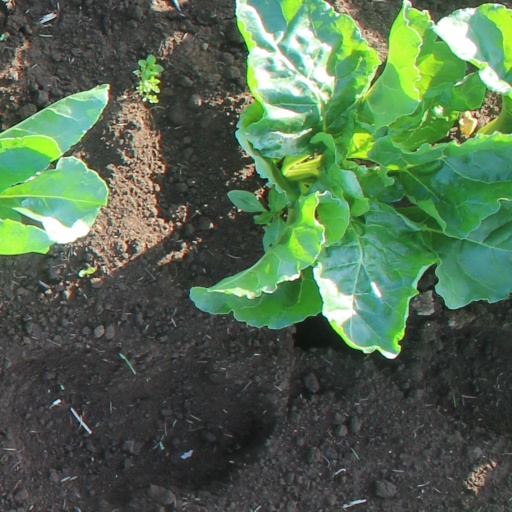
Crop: sugar beet